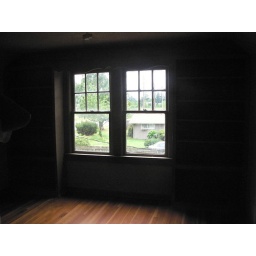
built in bookcases on each side of window in east upstairs bedroom